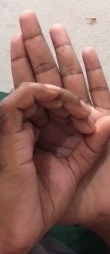
ASL sign: 0